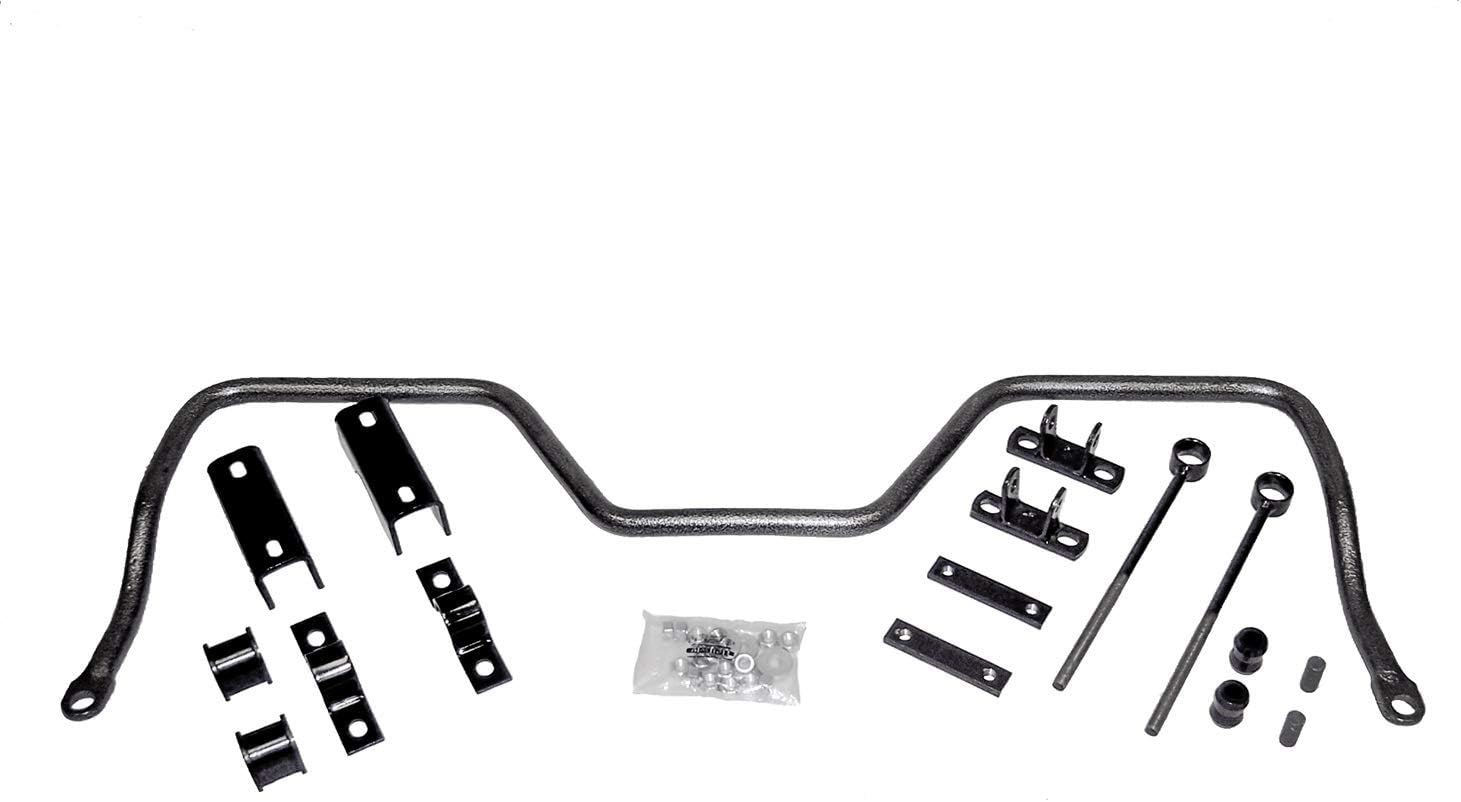
Hellwig 7669 Rear Sway Bar
Category: Automotive
Hellwig sway bar reduces body roll so you benefit from better vehicle control and greatly improved cornering traction for safer driving and cornering capabilities. Fast easy bolt on installation backed with a lifetime warranty. Every Hellwig sway bar is engineered and developed for your specific application and includes high tech polyurethane bushings. It has high quality 4140 chrome moly spring steel.
Features: Fast easy bolt on installation backed with a lifetime warranty | Every Hellwig sway bar is engineered and developed for your specific application and includes high tech polyurethane bushings | High quality 4140 chrome moly spring steel